Eimeria

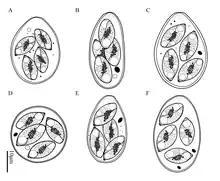
Line drawings of sporulated oocysts of several species of "Eimeria"

Methods for species identification are varied and among others, include isozyme analysis, the use of rRNA and rDNA probes, DNA assays and recombinant DNA techniques. PCR has proven most useful for outbreak surveillance. Prior to these methods, species identification was based on phenotypic characteristics such as the site of parasite development, the oocyst structure, the host species, cross immunity and the presence of lesions. Out of these, comparing oocyst structures was the most commonly used method.